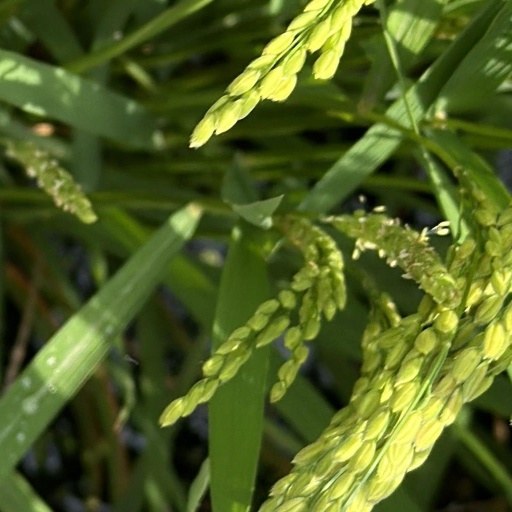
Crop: rice